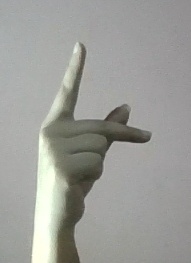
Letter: dha